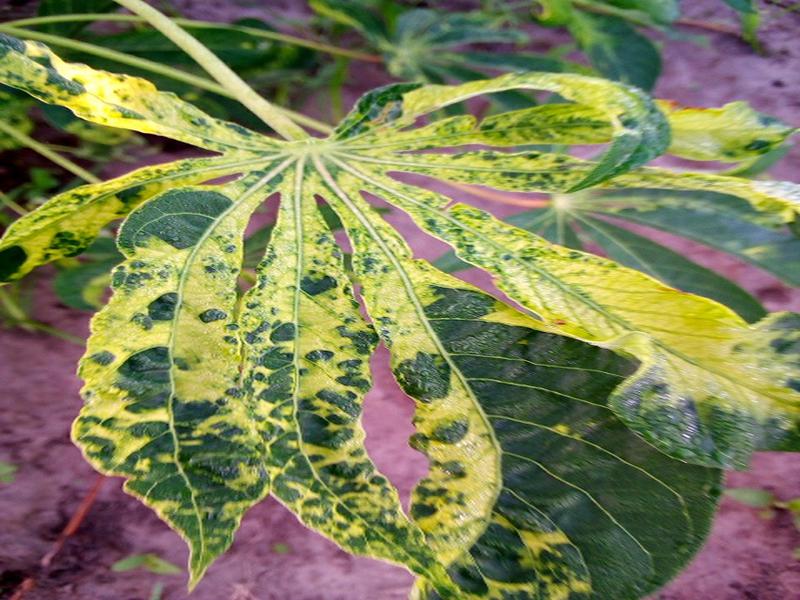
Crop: cassava
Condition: mosaic_disease